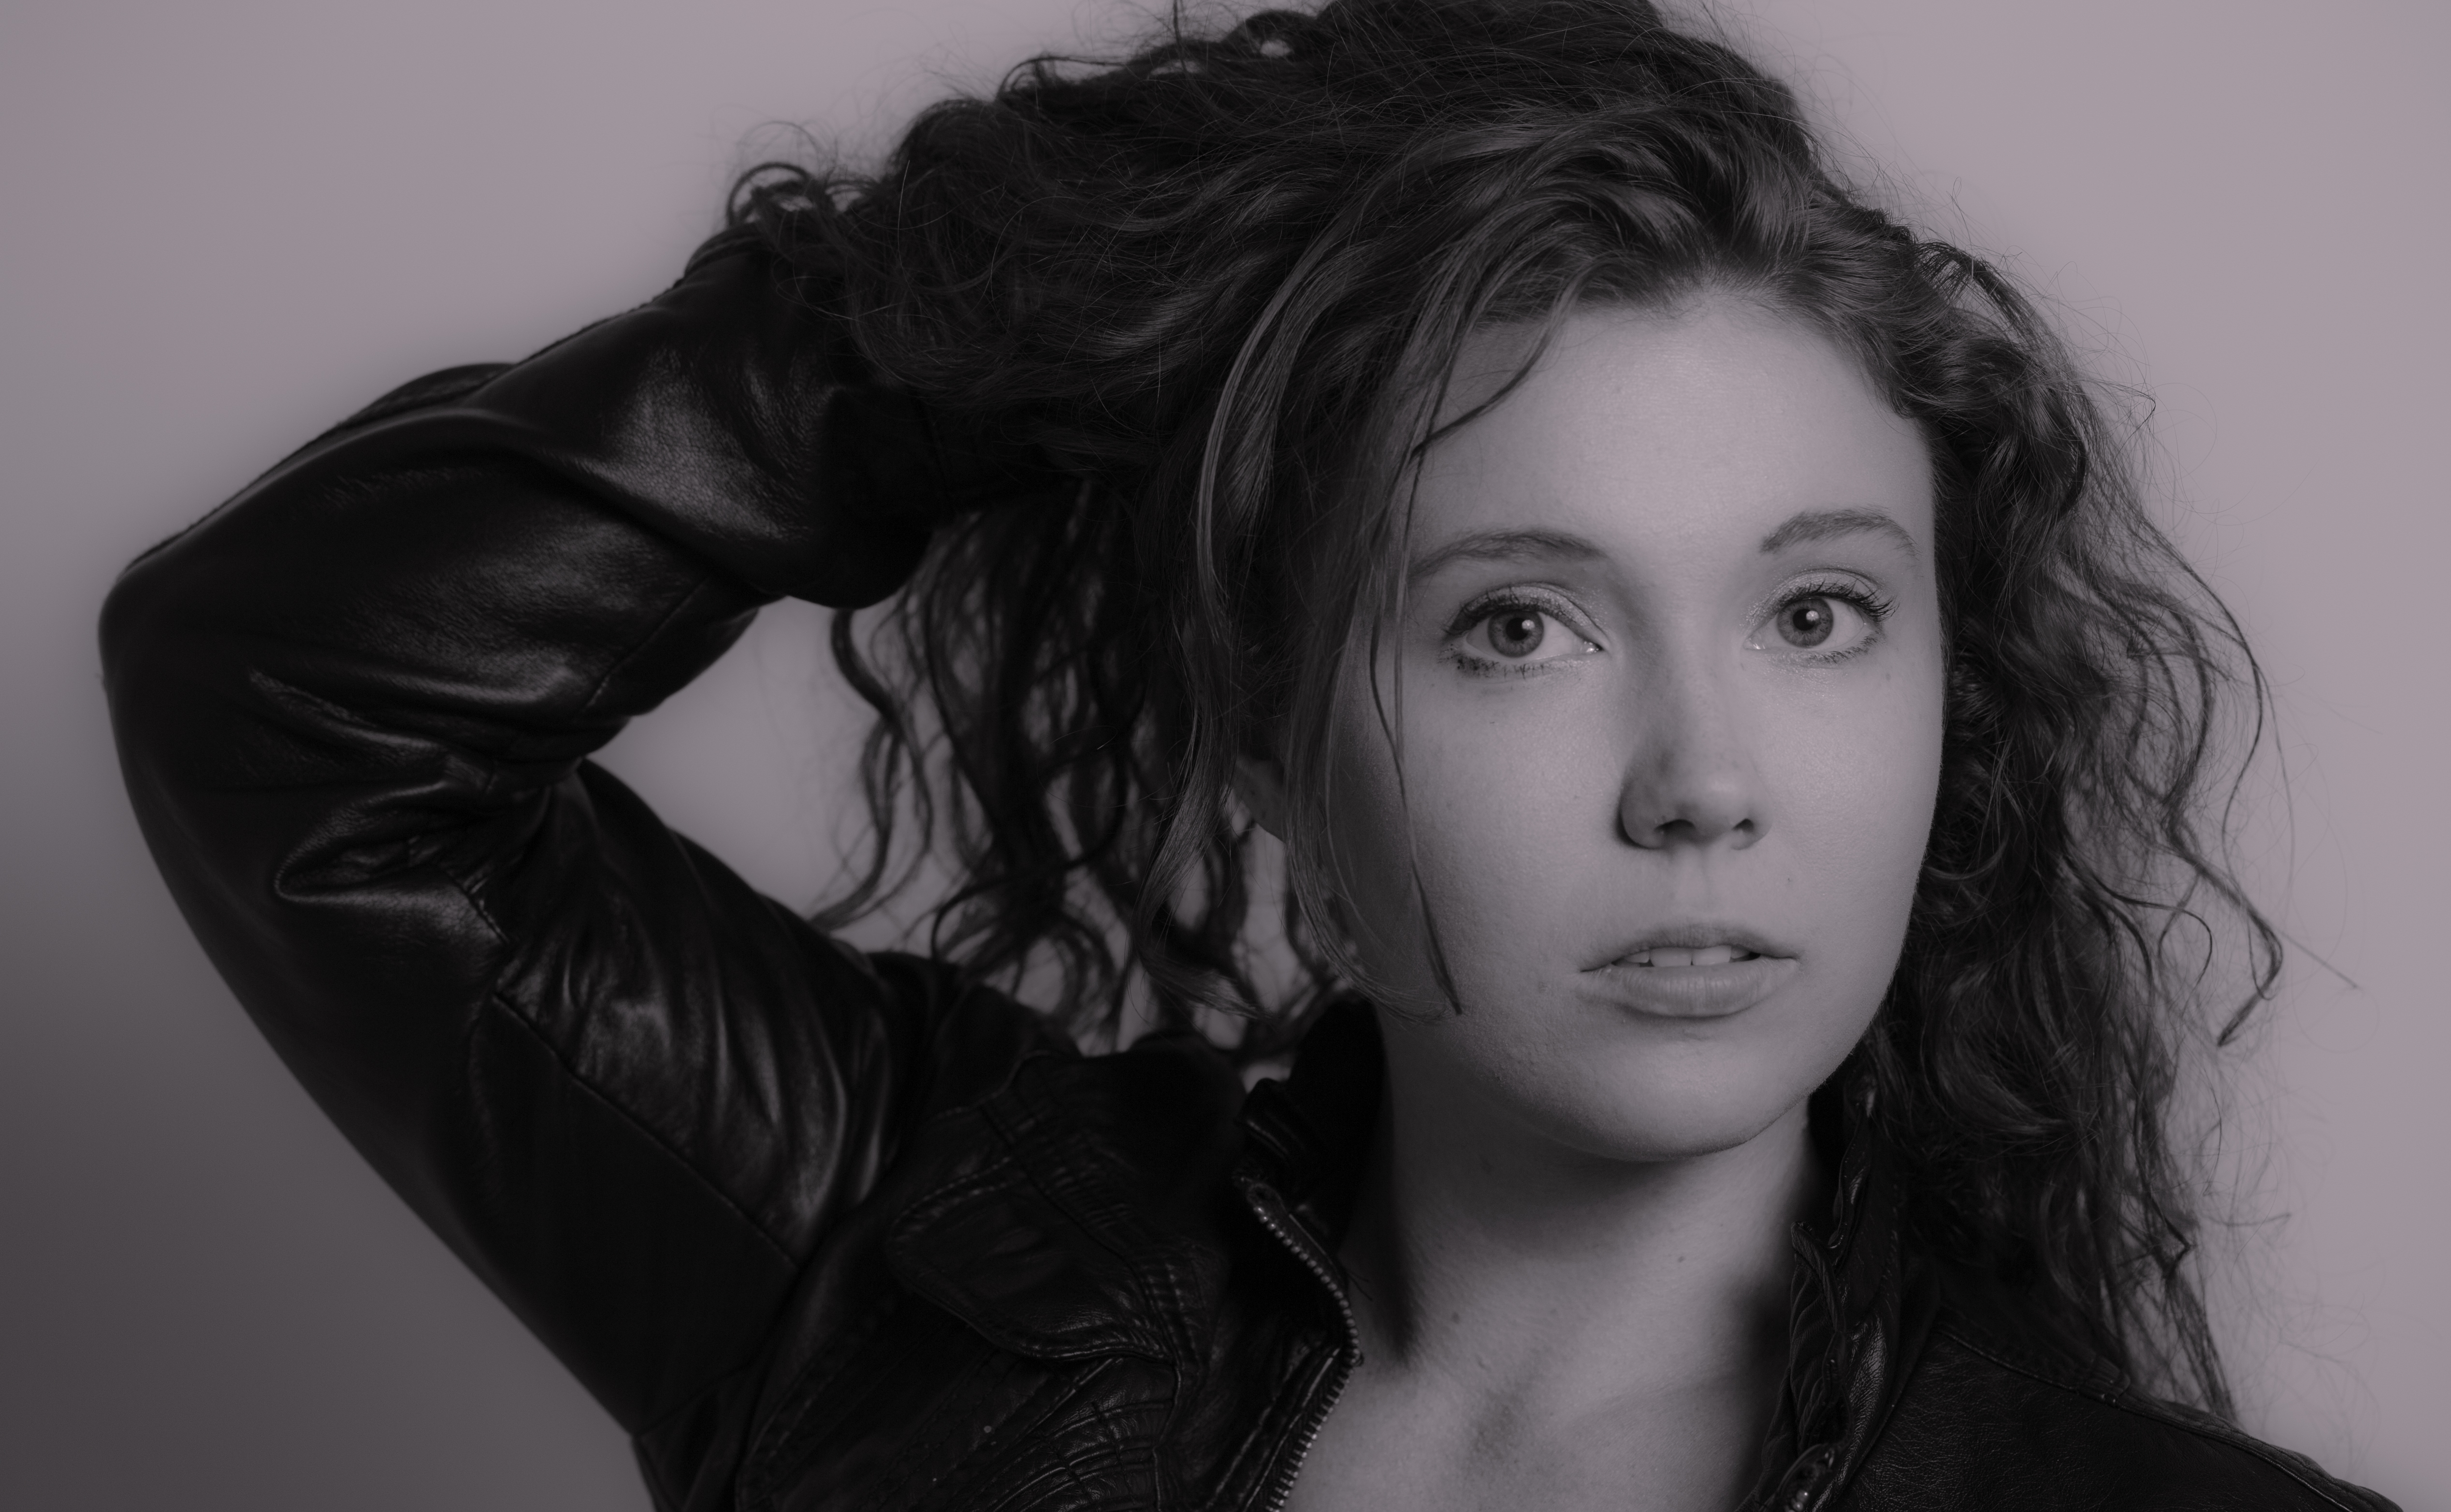
black and white, girl, woman, hair, white, photography, portrait, model, darkness, black, monochrome, lady, hairstyle, long hair, black hair, face, drawing, eye, head, beauty, canon6d, photo shoot, brown hair, monochrome photography, portrait photography, art model